Si vis pacem, para bellum

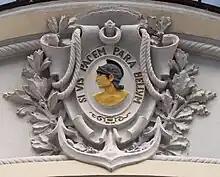
Relief at the entrance of the Cultural Center of the Armies in Madrid, showing the Latin phrase "Si vis pacem, para bellum."

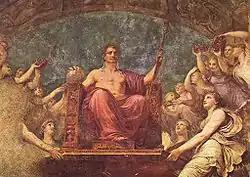
Apotheosis of Napoleon, Andrea Appiani, 1807.

Whatever the source, the adage has become a living vocabulary item itself, used in the production of different ideas in a number of languages. For example, in 1790 during his first annual address to a joint session of Congress, George Washington stated "To be prepared for war is one of the most effectual means of preserving peace."